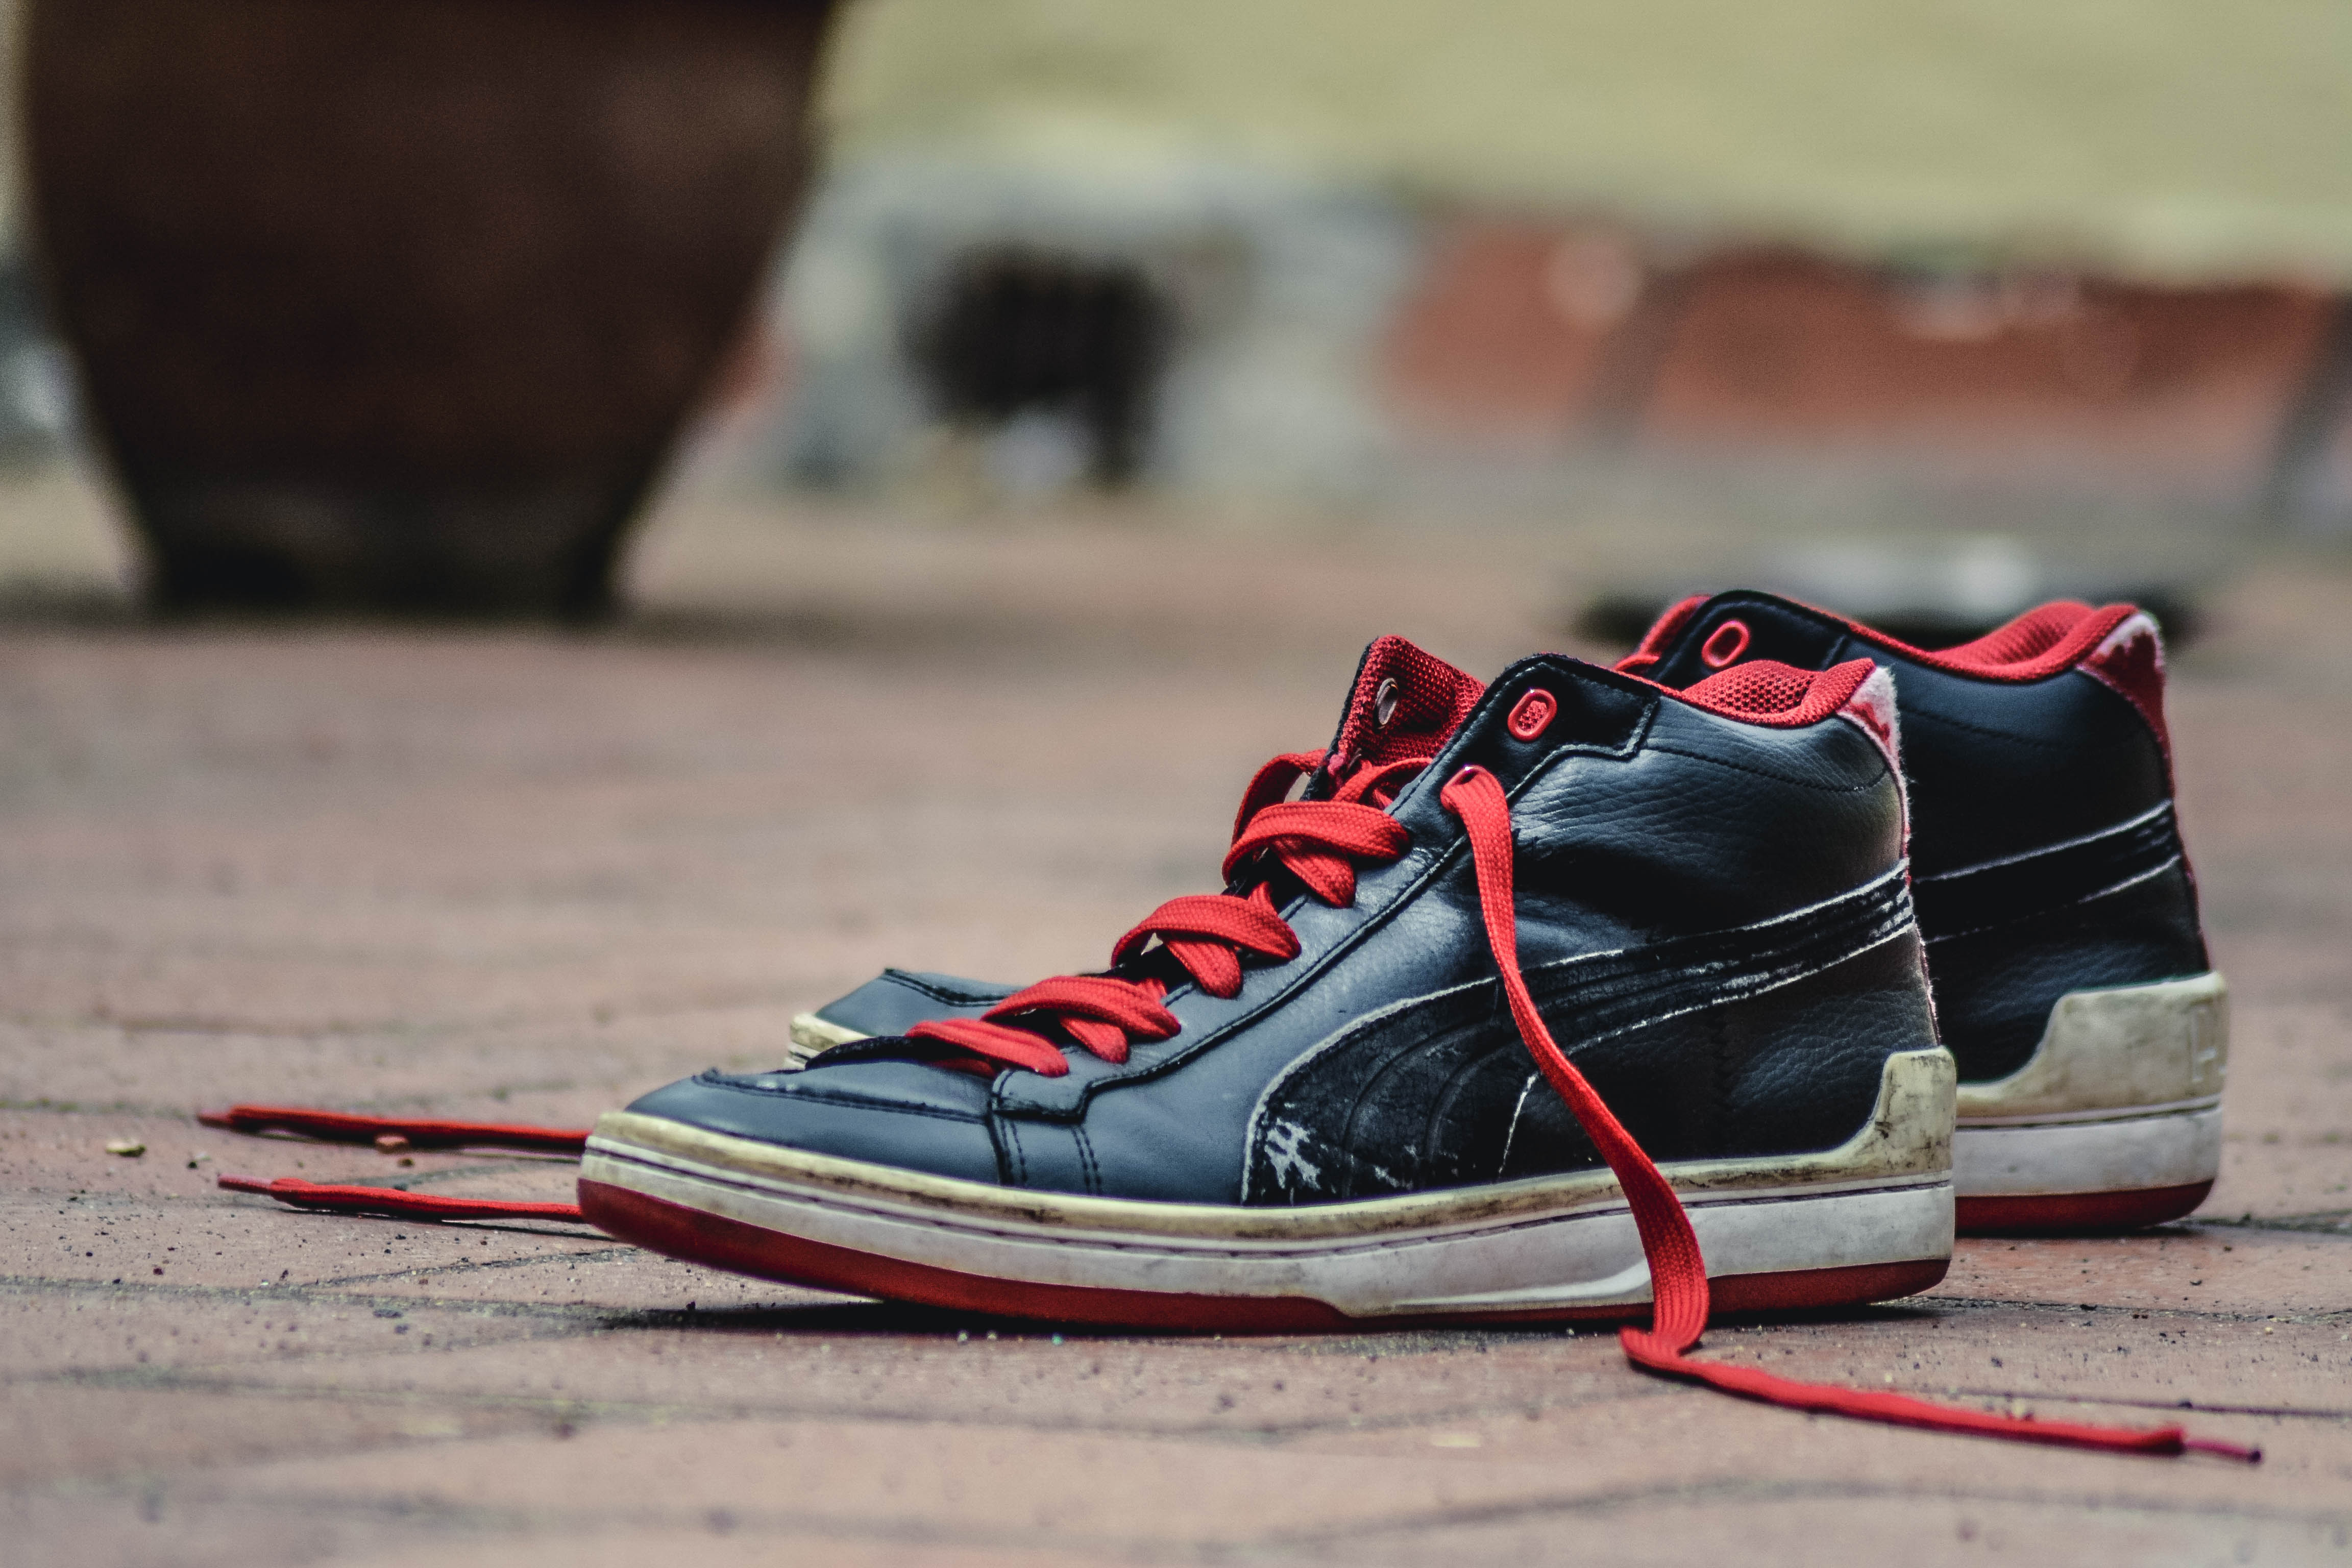
shoe, white, leather, old, spring, red, color, nike, rugged, black, shoes, sneakers, footwear, pair, public domain images, pair of shoes